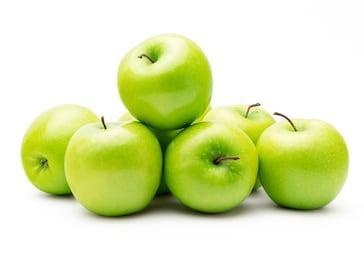
Label: apple